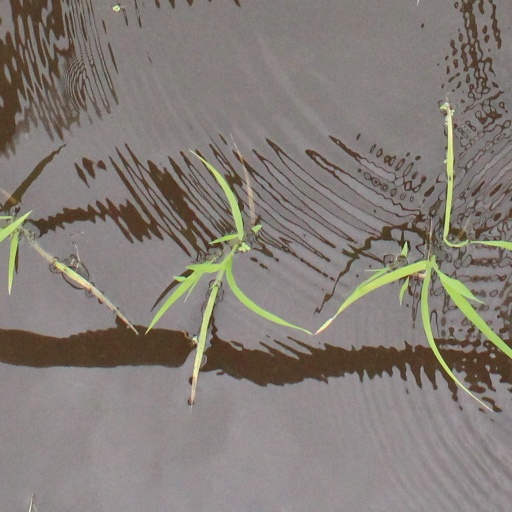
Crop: rice